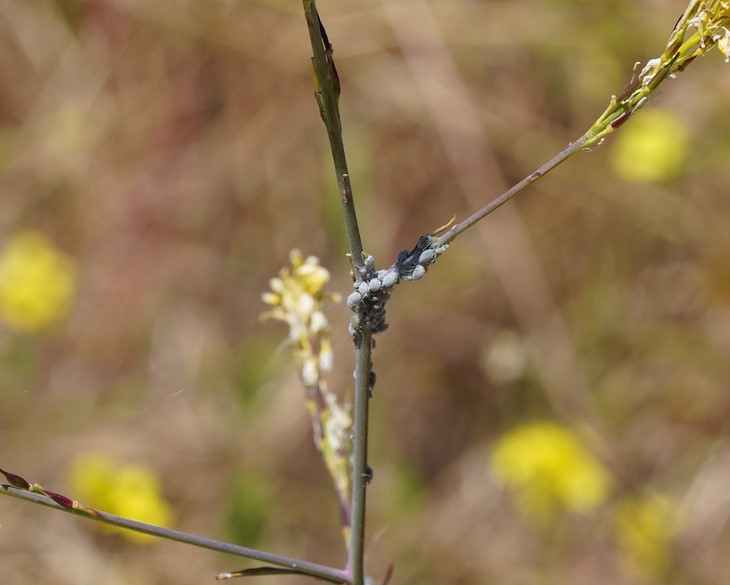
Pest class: cabbage_aphid